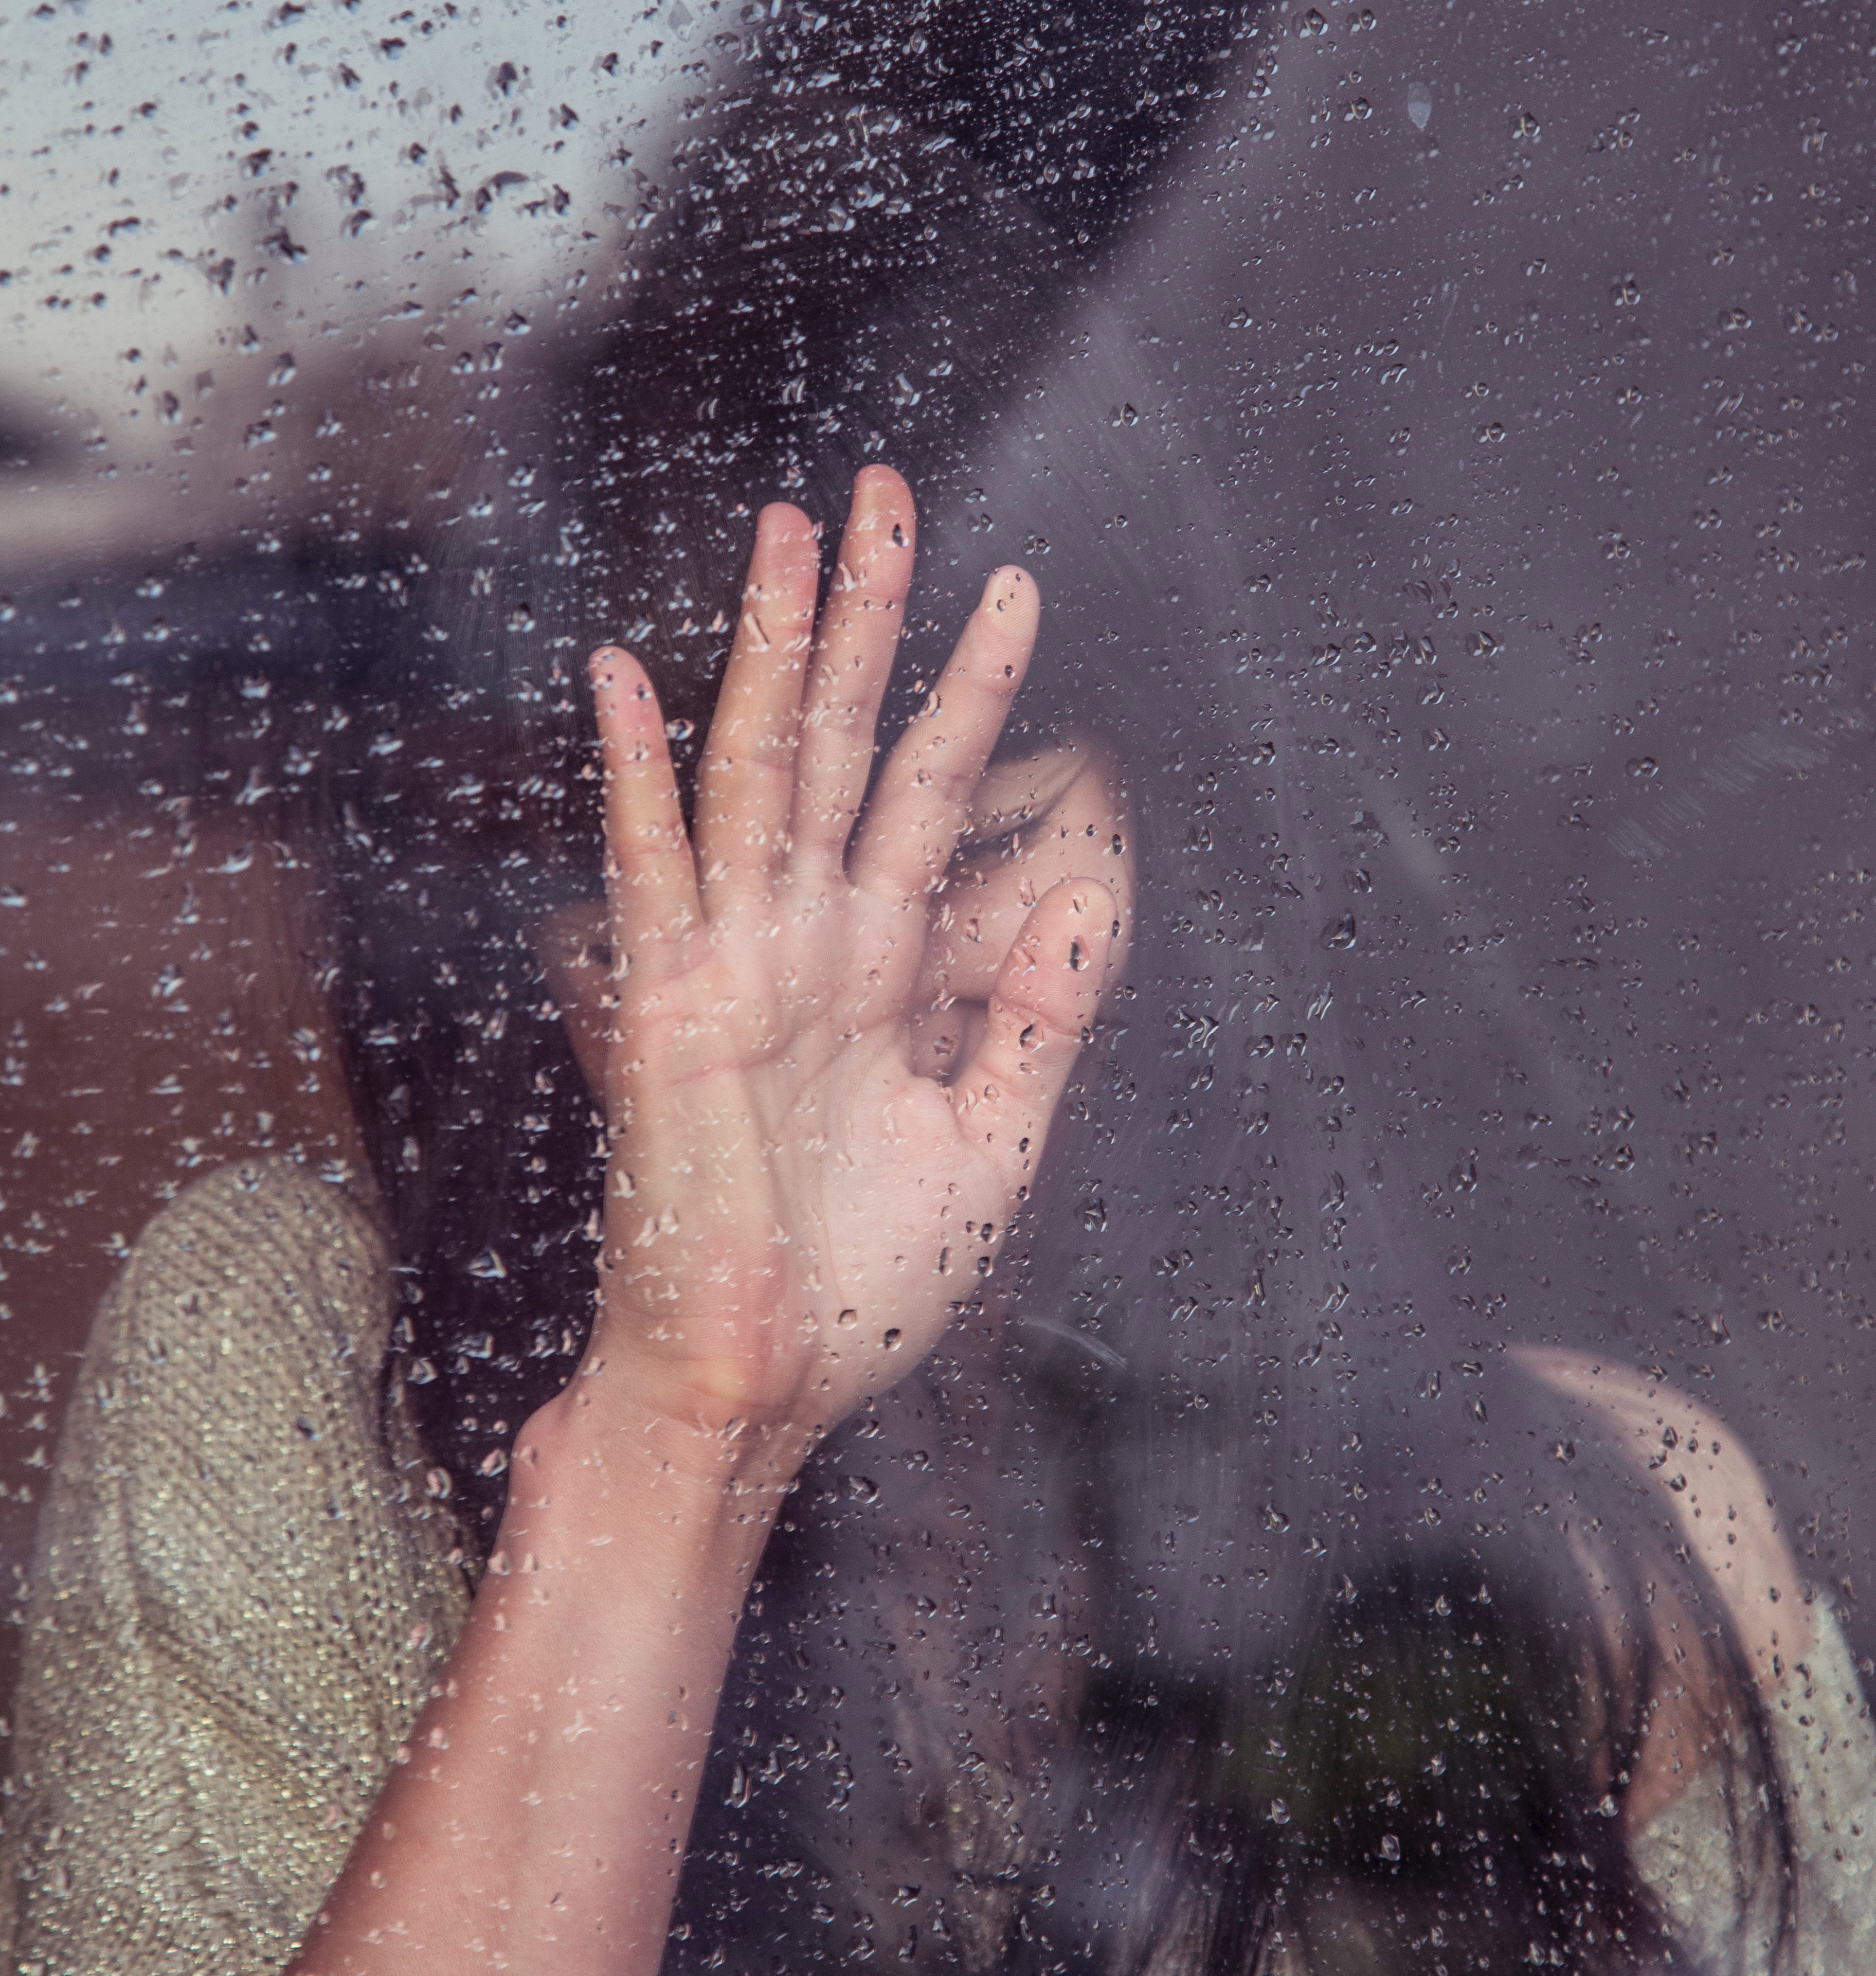
hand, water, girl, rain, window, finger, image, emotion